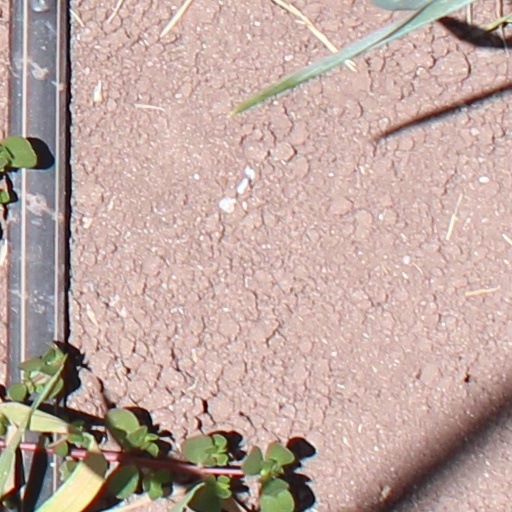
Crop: wheat